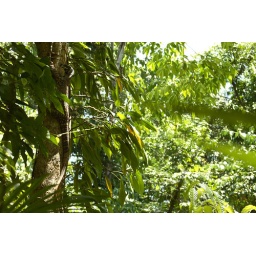
large goanna running up a tree in the lodge we were staying at in Port Douglas. October 2006.